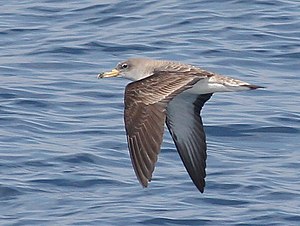
Kuhls skråpe
Kuhls skråpe er en stormfugl. Den yngler på stejle skrænter i Middelhavet. I sensommeren opløses kolonierne og fuglene flyver mod vest og nordover så langt som til det sydlige Irland. De fleste kuhls skråper overvintrer i den sydlige del af Atlanterhavet, men nogle overvintrer også i den nordlige del.